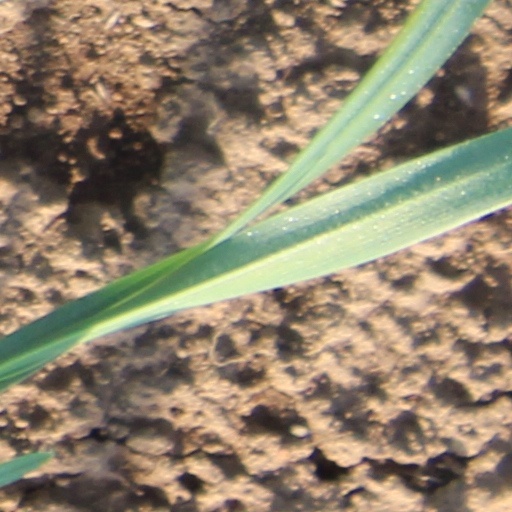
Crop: wheat